Afrotropical realm

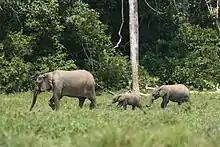
African forest elephant

The Tropical African rainforest has rich fauna, commonly smaller mammal species rarely seen by humans. New species are being discovered. For instance, in late 1988 an unknown shrub species was discovered on the shores of the Median River in Western Cameroon. Since then many species have become extinct. However, undisturbed rainforests are some of the richest habitats for animal species. Today, undisturbed rainforests are remnant but rare. Timber extraction not only changes the edifice of the forest, but it also affects the tree species spectrum by removing economically important species and terminating other species in the process. The species that compose African rainforests are of different evolutionary ages because of the contraction and expansion of the rainforest in response to global climatic fluctuations.